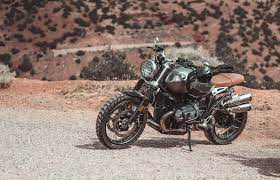
Vehicle type: Motorcycles